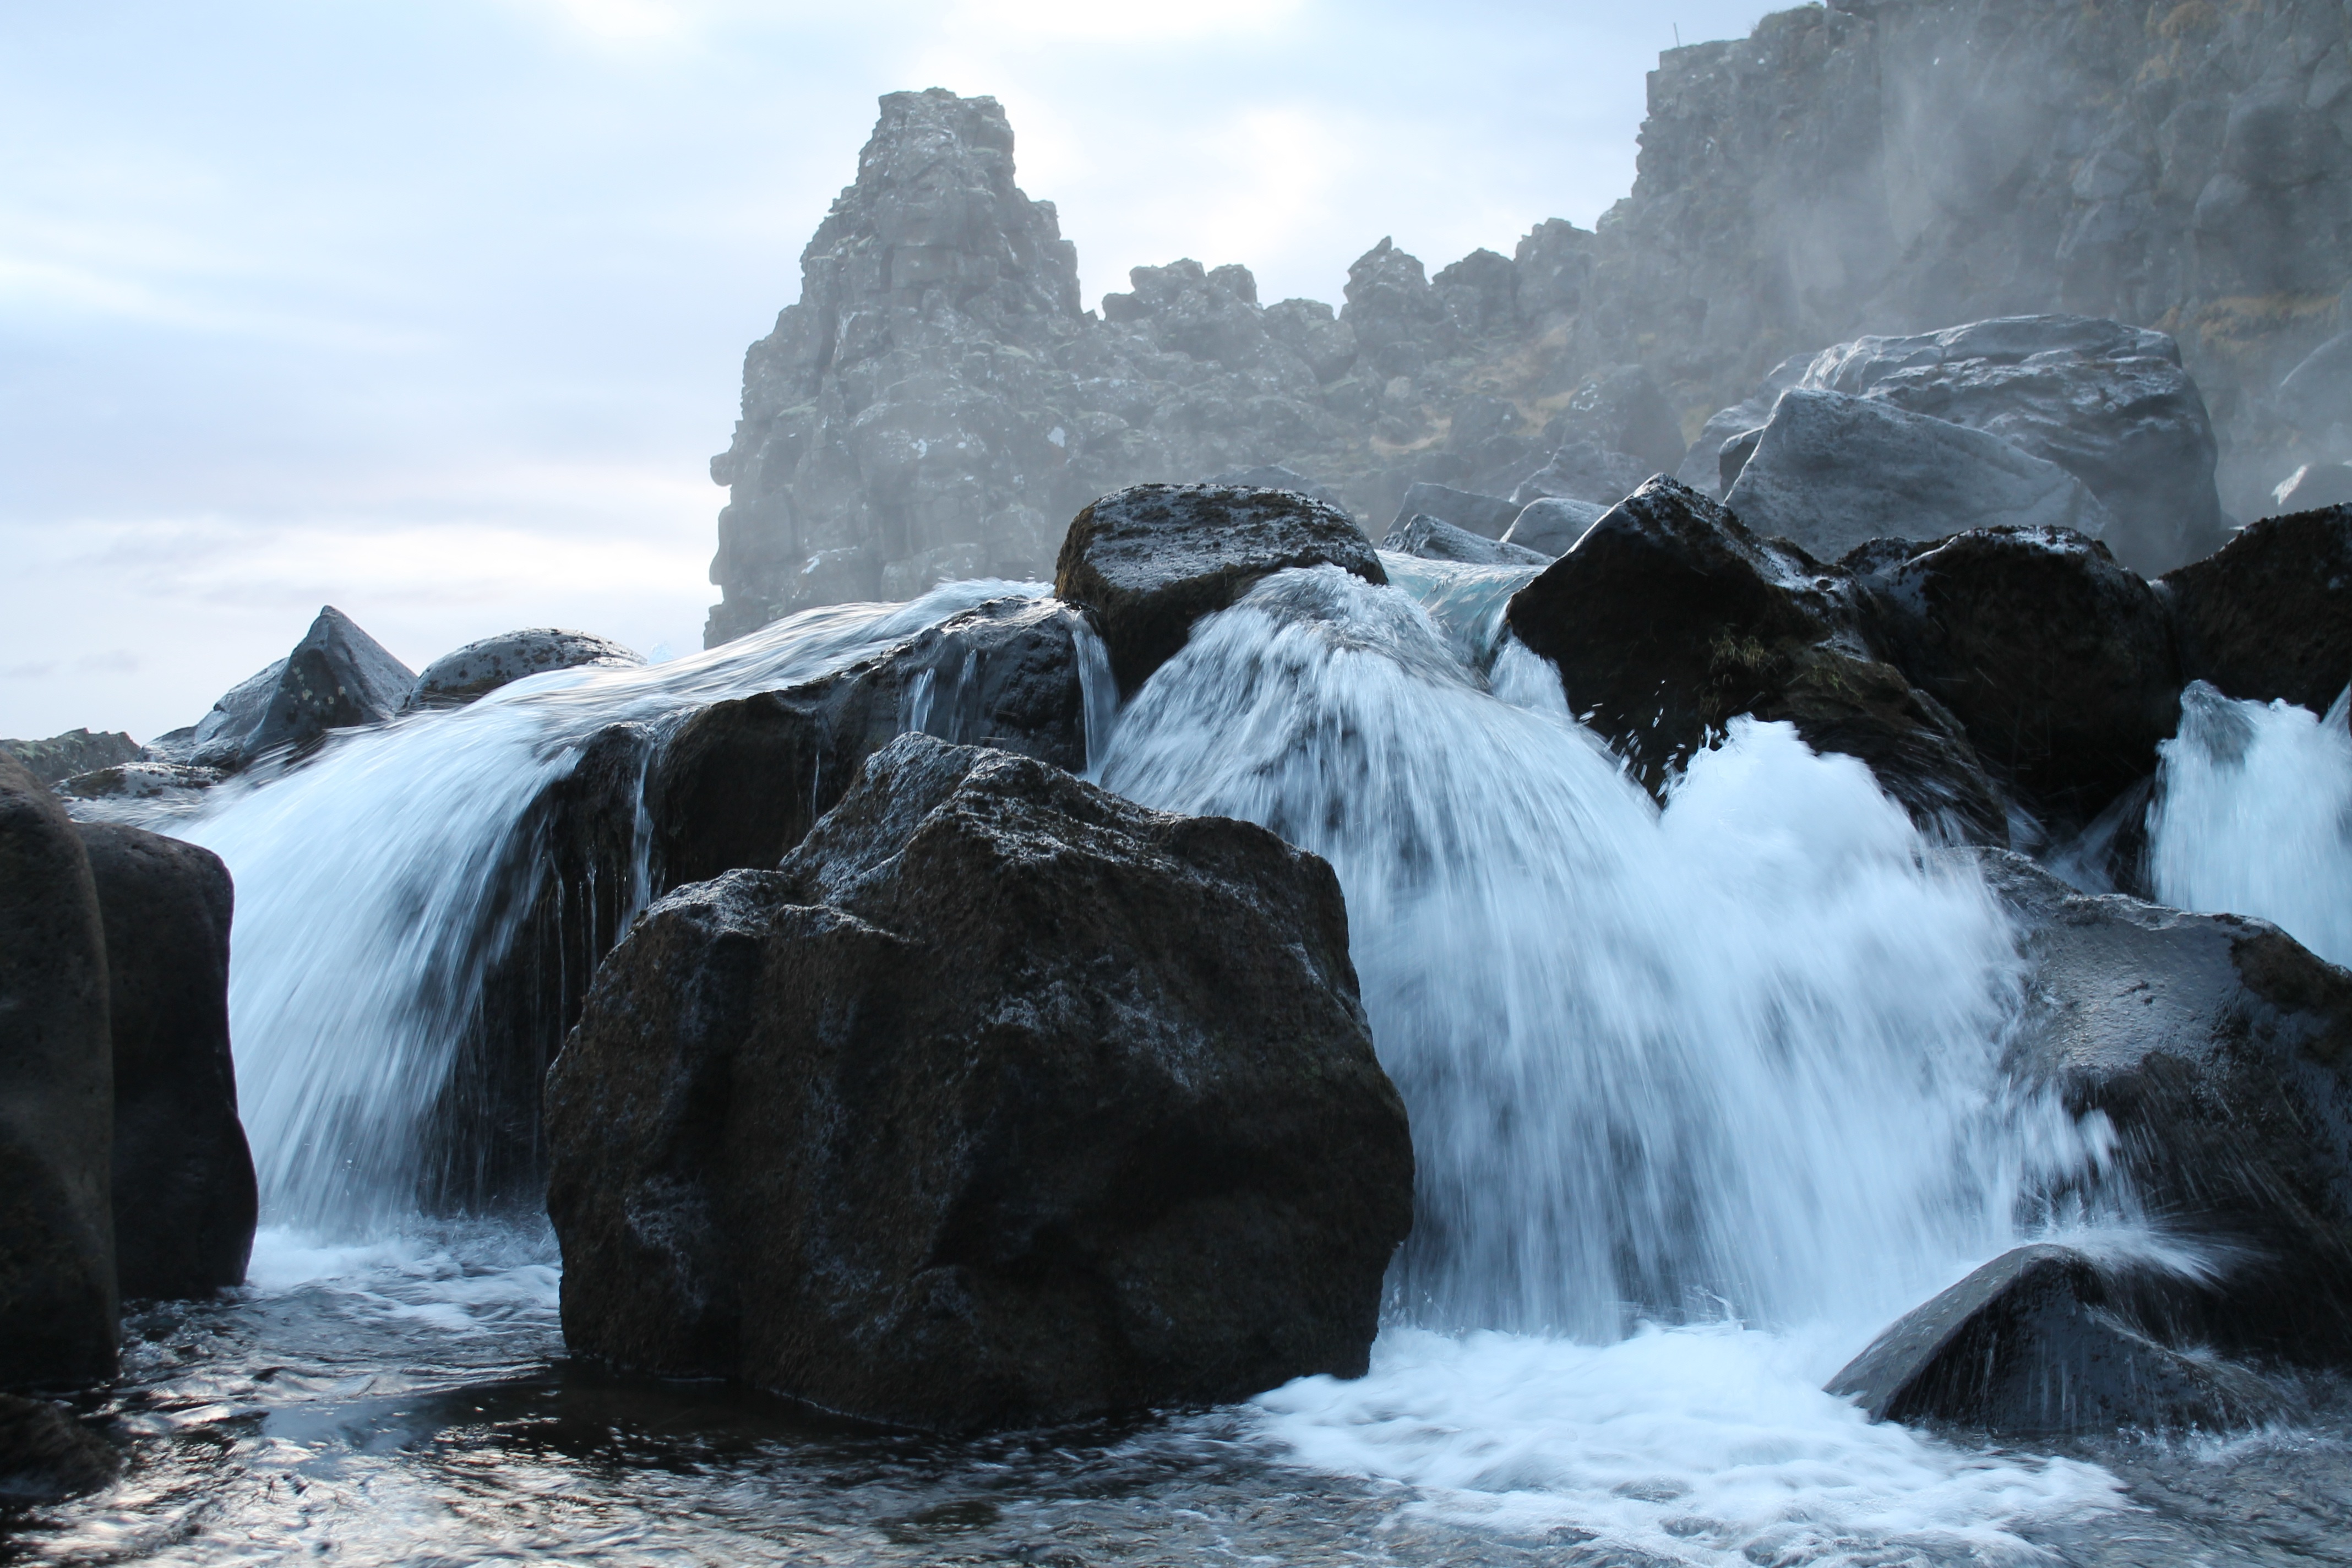
landscape, sea, coast, water, nature, rock, ocean, waterfall, mountain, winter, wave, adventure, river, mountain range, stone, ice, flow, rapid, iceland, terrain, material, rock wall, body of water, mountains, bach, water feature, river landscape, landform, mountain stream, thingvellir, xar rfoss, atmospheric phenomenon, wind wave